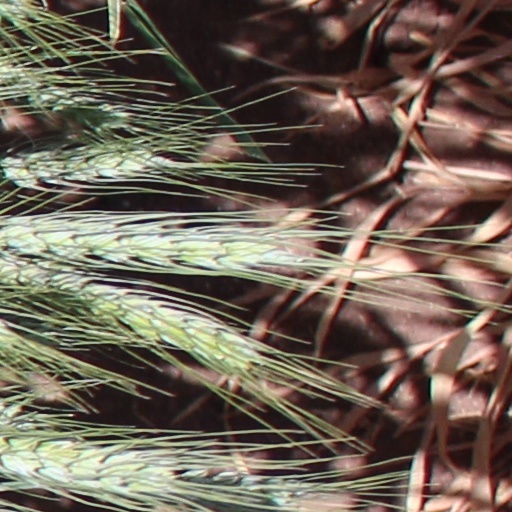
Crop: wheat